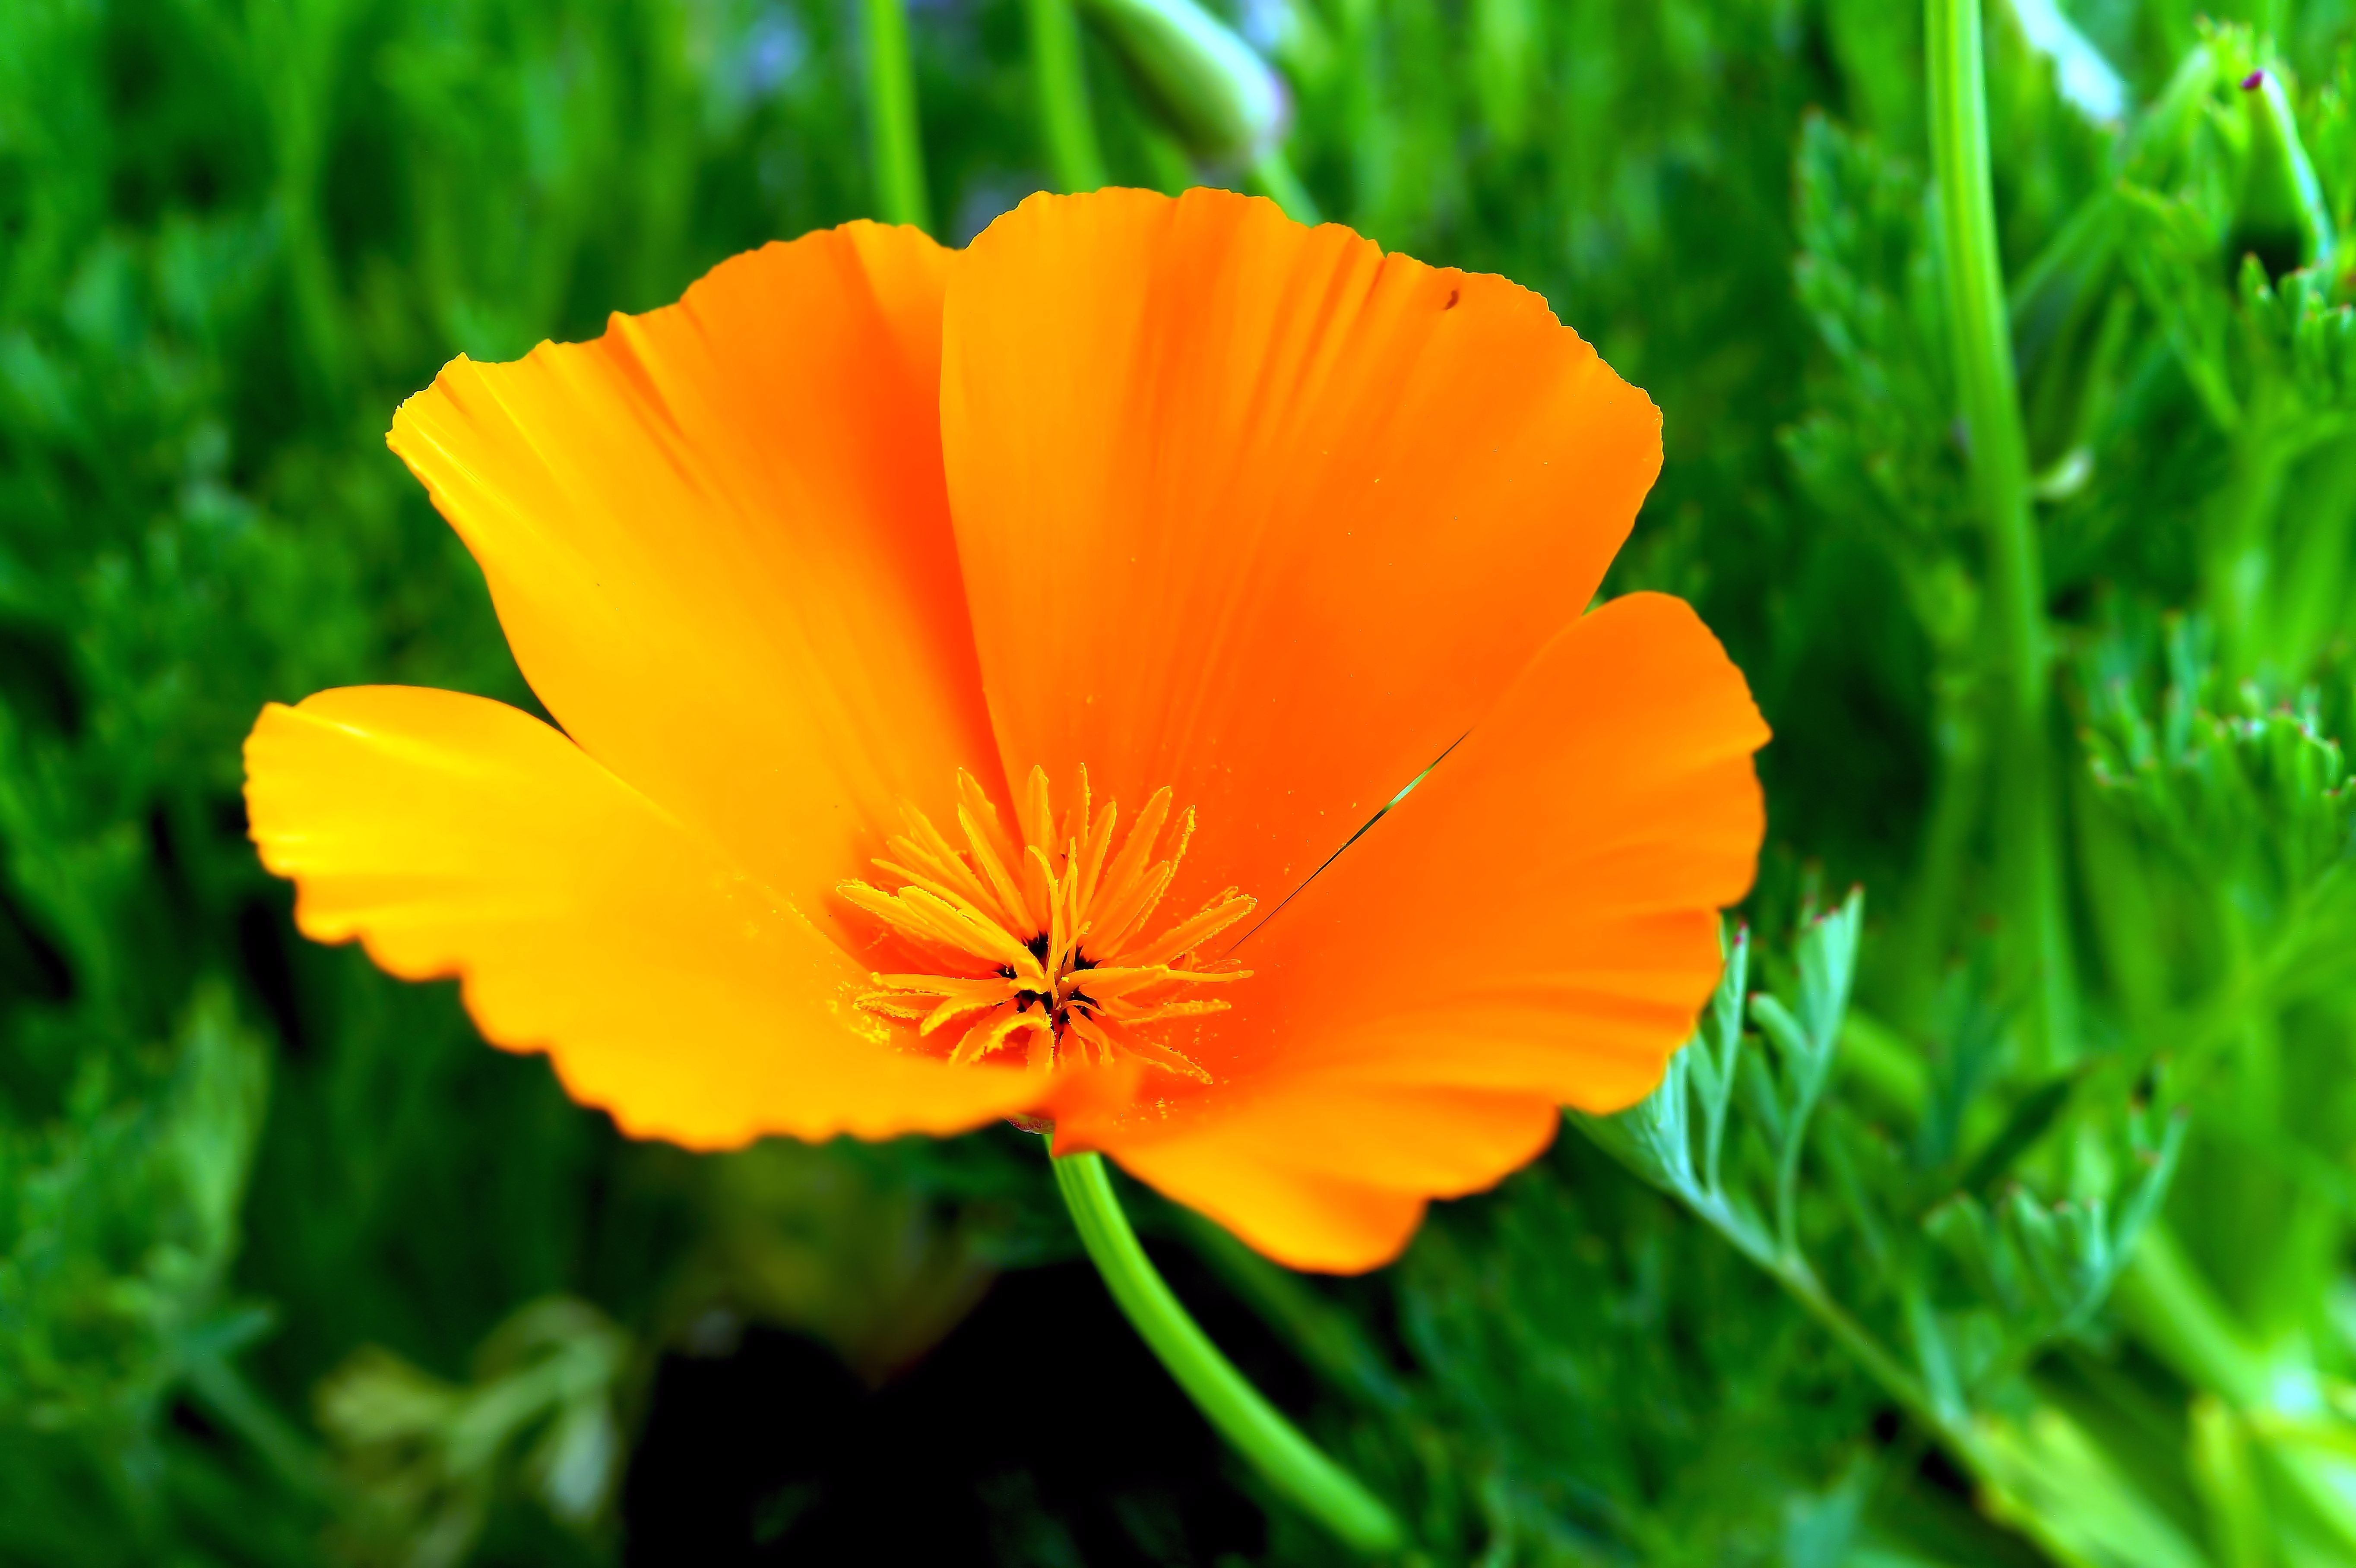
nature, grass, blossom, plant, field, meadow, sweet, flower, petal, bloom, botany, colorful, yellow, close, flora, wildflower, fine, poppy, tender, macro photography, orange flowers, flowering plant, sulfur cosmos, eschscholzia californica, annual plant, plant stem, land plant, garden cosmos, poppy family